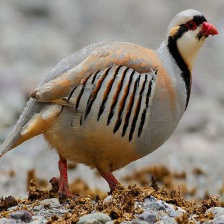
Species: CHUKAR PARTRIDGE
Scientific name: ALECTORIS CHUKAR
ImageNet parent category: partridge